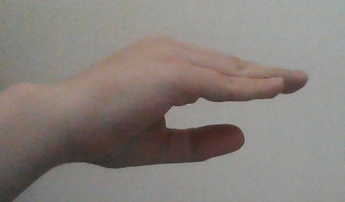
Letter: jeem